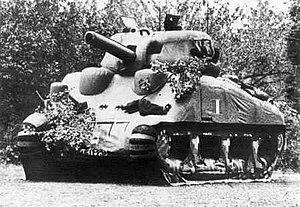
Pendant la Seconde Guerre mondiale, l’opération Fortitude est le nom de code collectif pour des opérations de désinformation et de diversion menées par les Alliés dans le but de :
Le premier groupe d'armées des États-Unis est un groupe d'armées fictif de la Seconde Guerre mondiale créé dans le cadre de l'opération Fortitude afin de cacher aux allemands le lieu du futur débarquement allié sur le front de l’Ouest.
L’intoxication ou intox est une technique de manipulation consistant à déstabiliser un adversaire en lui fournissant de fausses informations. Cette technique est utilisée principalement en matière de contre-espionnage.
Jasper Maskelyne est un illusionniste qui s'est surtout fait connaître avant la Seconde Guerre mondiale.